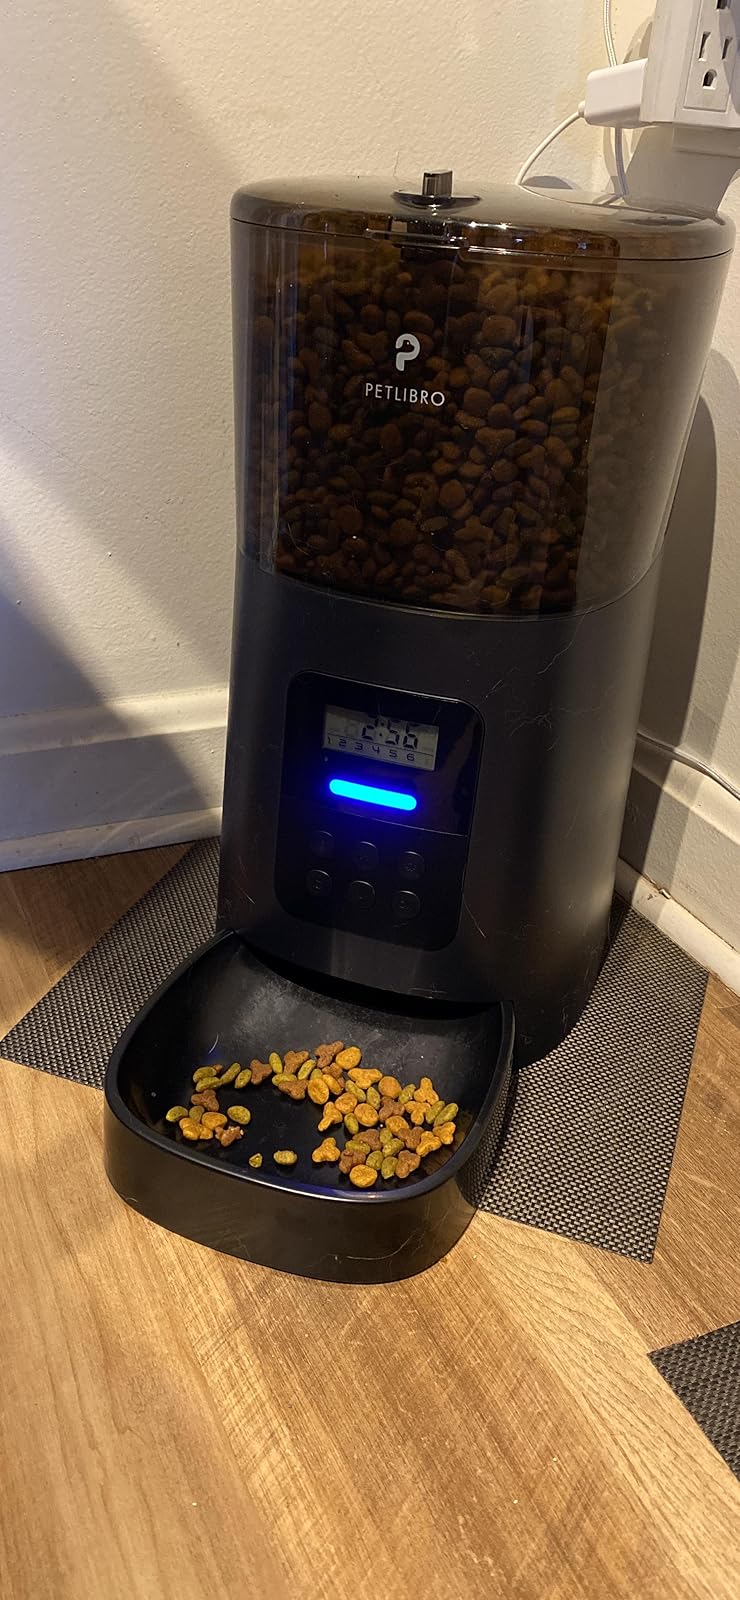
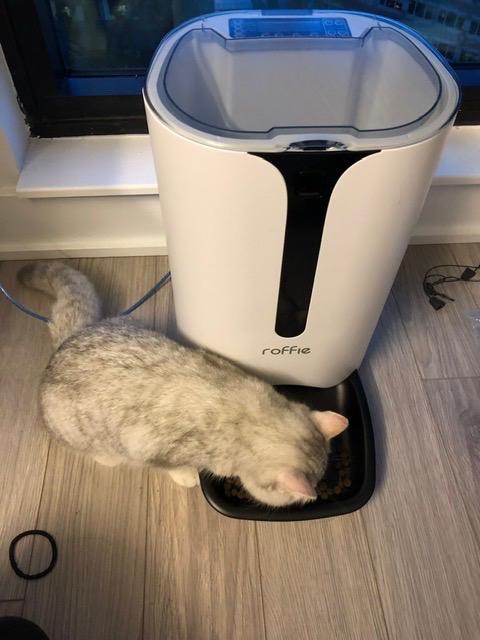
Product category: items_feeder
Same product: no